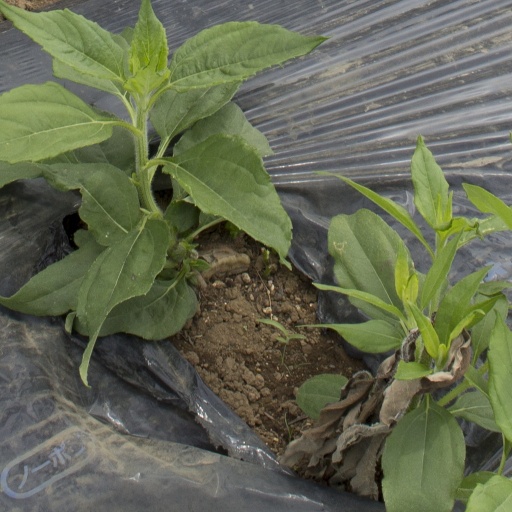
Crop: Jerusalem artichoke